Drift Sight

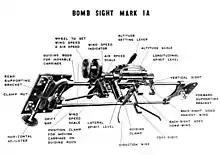
Labelled diagram of the various parts of the Mk. IA sight. The wires making up the sights for timing the drop are just visible, while the directional wire at the bottom is not.

The Drift Sight was mounted to the side of the aircraft using two brackets at the front and back of the sights. The forward bracket had a pivot point, and the rear a screw jack that rotated the entire sighting system up or down around the front bracket's pivot. This allowed fine adjustment of the levelling of the sight during flight to account for changes in trim, as measured on an attached spirit level. After making these adjustments the system was locked in position using wingnuts. This mounting system was common among early British bombsights, notably the Equal Distance Sight that led to the Drift Sight.